Northwest Airlines

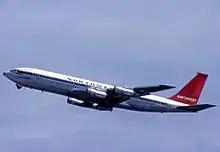
Boeing 707-351B at San Francisco International Airport in 1970

On July 8, 1960, Northwest placed the Douglas DC-8 into service, offering the shortest flight times to East Asia, but within a year the airline was negotiating the sale of the five DC-8s. Northwest retired the last of its Boeing 377 Stratocruisers that September. The airline purchased several Boeing 720Bs in 1961, and 1963 several new Boeing 707-320Bs; for a time it adopted the slogan "Northwest Orient: The Fan-Jet Airline". Nonstop transpacific flights became feasible with the introduction of the 707-320B/C. Northwest bought its first Boeing 747s in 1970 and soon began retiring its smaller 707s. In addition to operating the 747's on transpacific flights, Northwest briefly flew them on its busiest domestic routes as well.